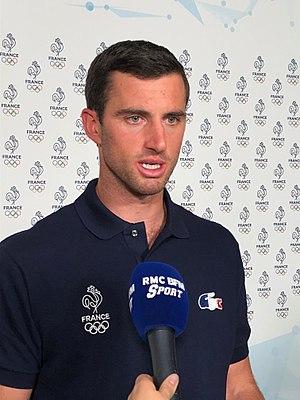
Le champion olympique 2014 de snowboard cross Pierre Vaultier en octobre 2017 à Paris Français
Pierre Vaultier, né le 24 juin 1987 à Briançon dans les Hautes-Alpes, est un snowboardeur français, spécialiste du snowboardcross. Il est double champion olympique de snowboardcross en 2014 aux Jeux olympiques de Sotchi puis en 2018 aux Jeux olympiques de Pyeongchang. Il remporte le titre mondial le 12 mars 2017 à Sierra Nevada et s'adjuge six fois le globe de cristal de sa discipline en Coupe du monde, entre 2008 et 2018.